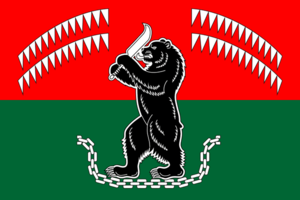
Kalevala (by)
Kalevala er en mindre by i Republikken Karelija i Den Russiske Føderation. Byen hed Ukhta indtil 1963. Kalevala har 3.902 indbyggere.